Basil Rajapaksa

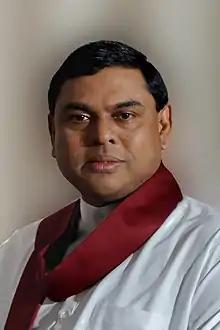

Basil Rajapaksa (born 27 April 1951) is a Sri Lankan-American politician. He is a former Minister of Finance and Member of Parliament for the national list.